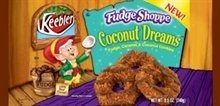
Item Name: Keebler Cookies - Fudge Coconut Dream - 8.5 oz - 2 Pack
Product Description: Keebler Cookies- Fudge Coconut Dream 8.5oz pack of 2
Value: 17.0
Unit: Ounce

Price: 4.09